Index of American Samoa–related articles

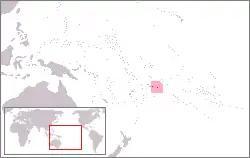
The location of American Samoa in the western South Pacific Ocean

The following is an alphabetical list of articles related to the United States Territory of American Samoa.